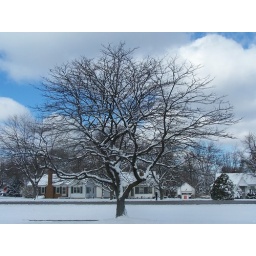
The beautiful tree out in front of my office